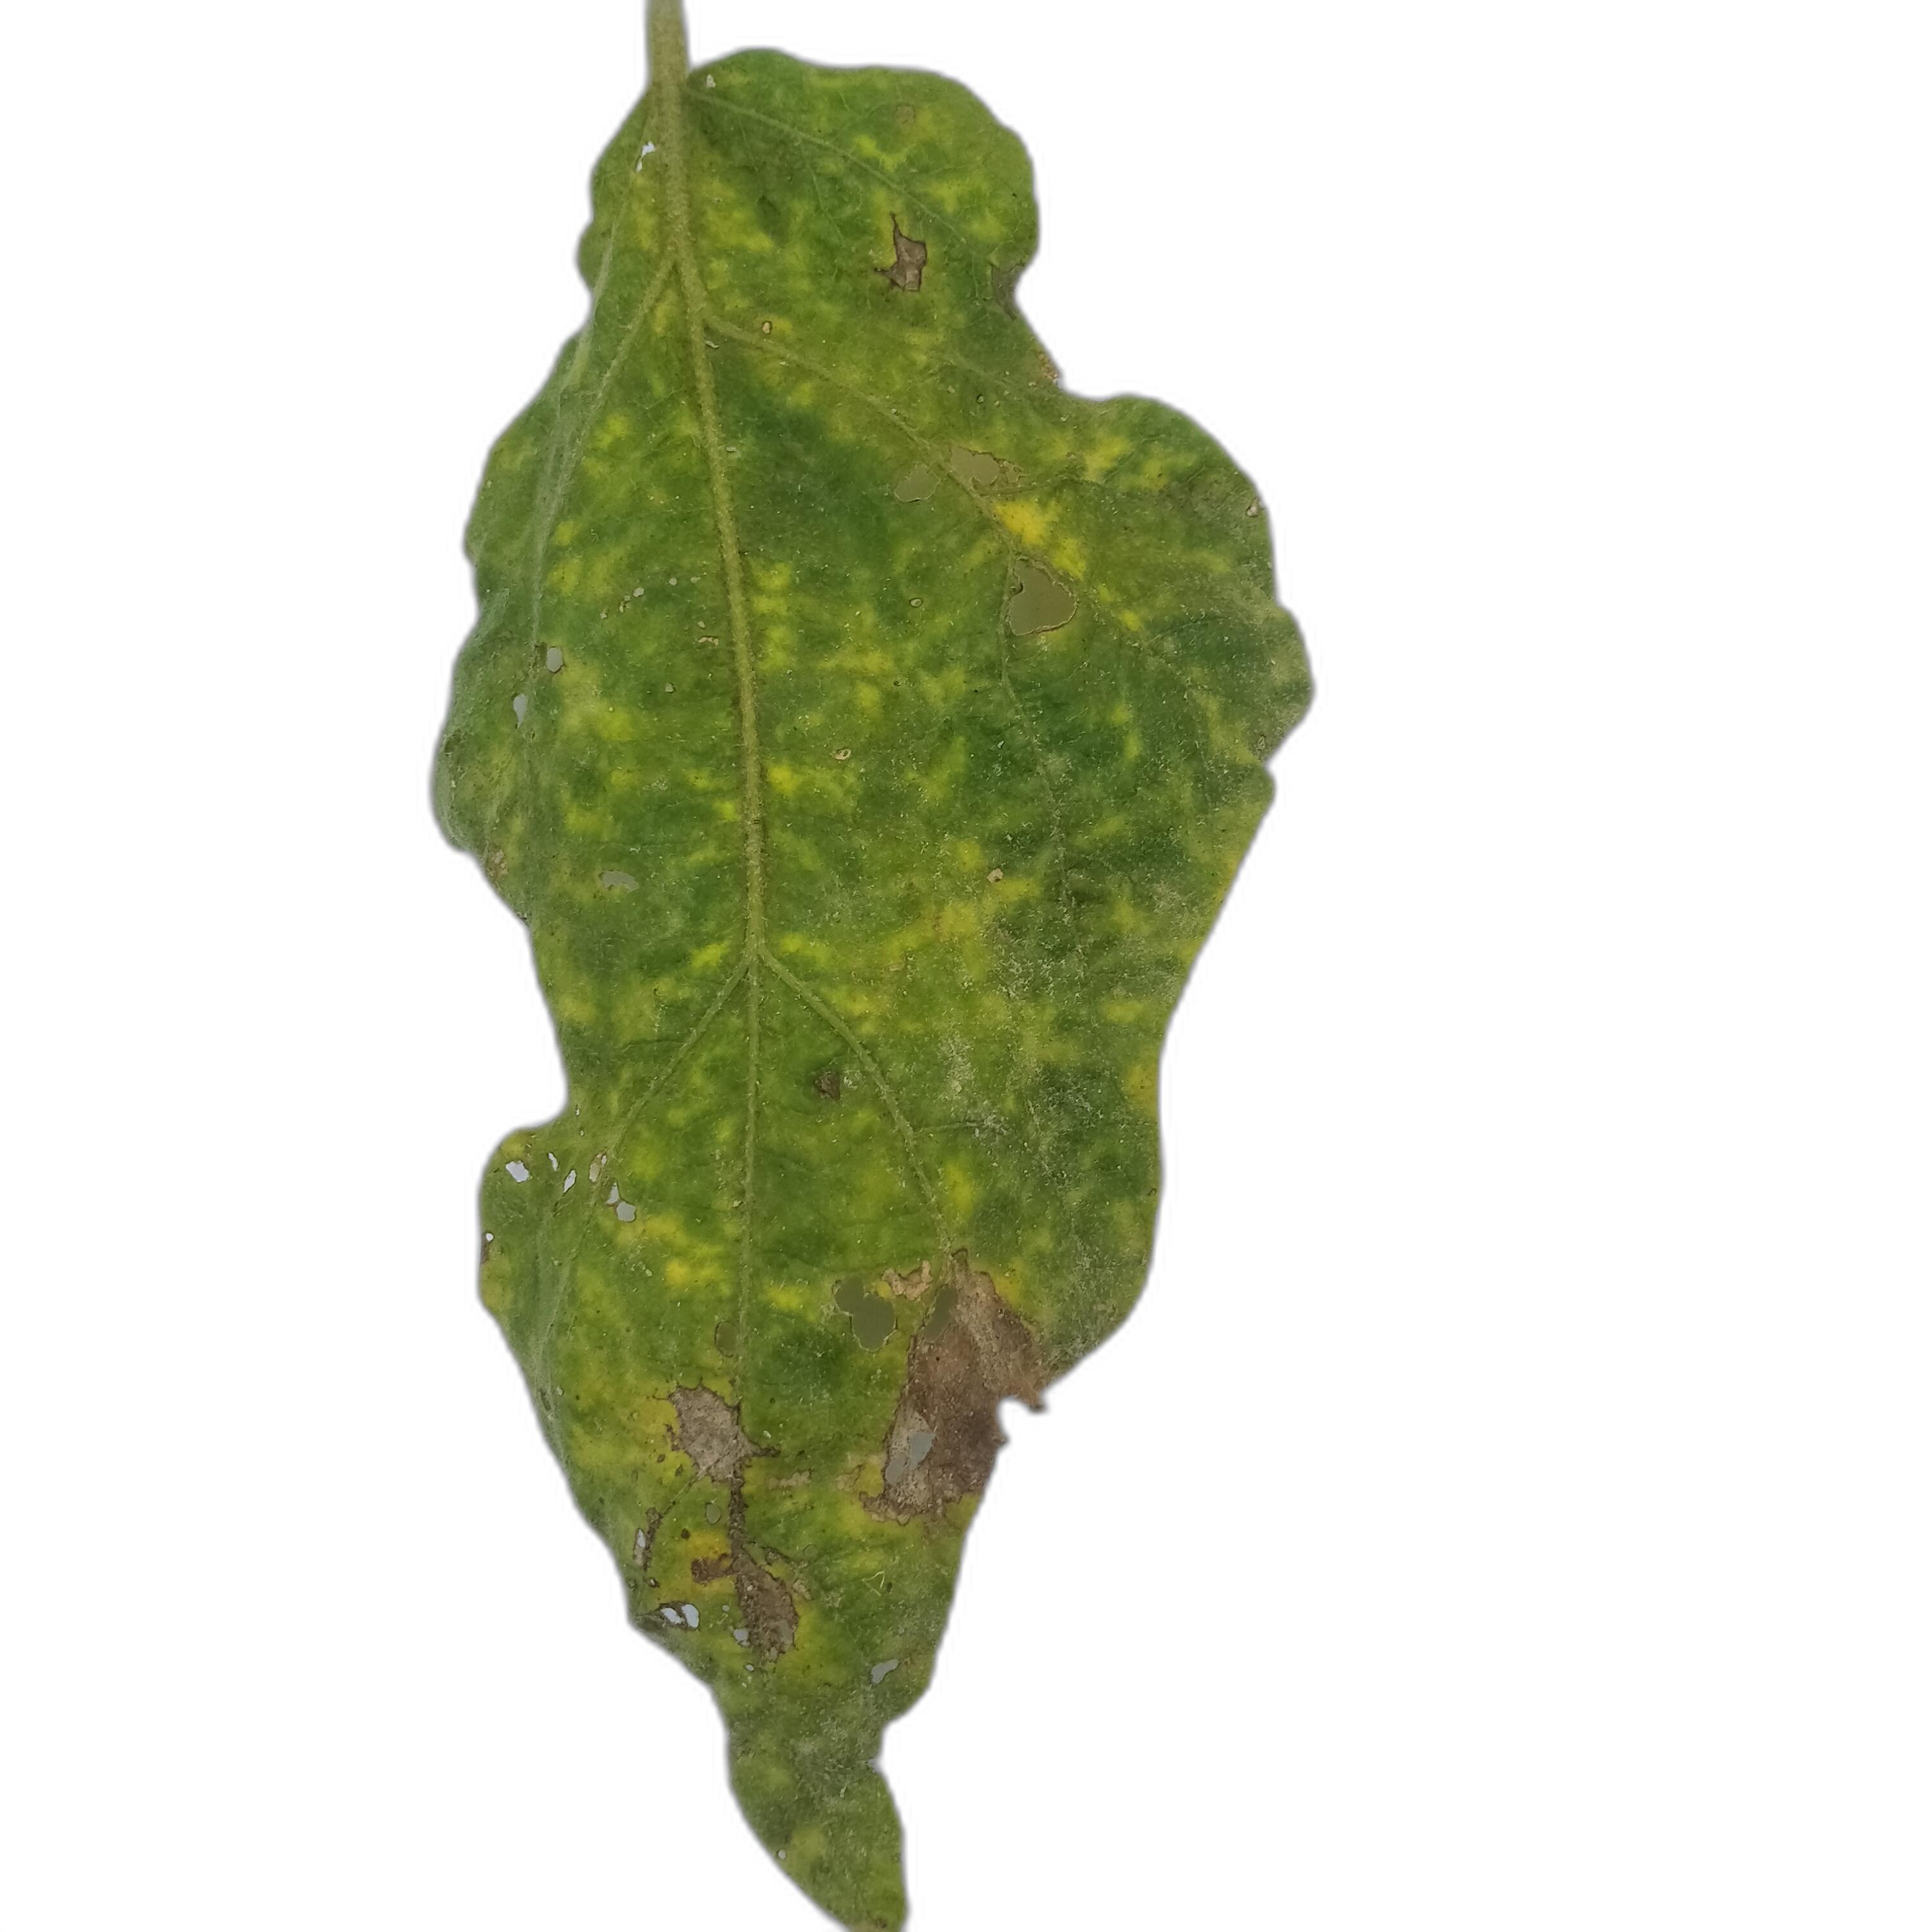
Label: Leaf Spot Disease